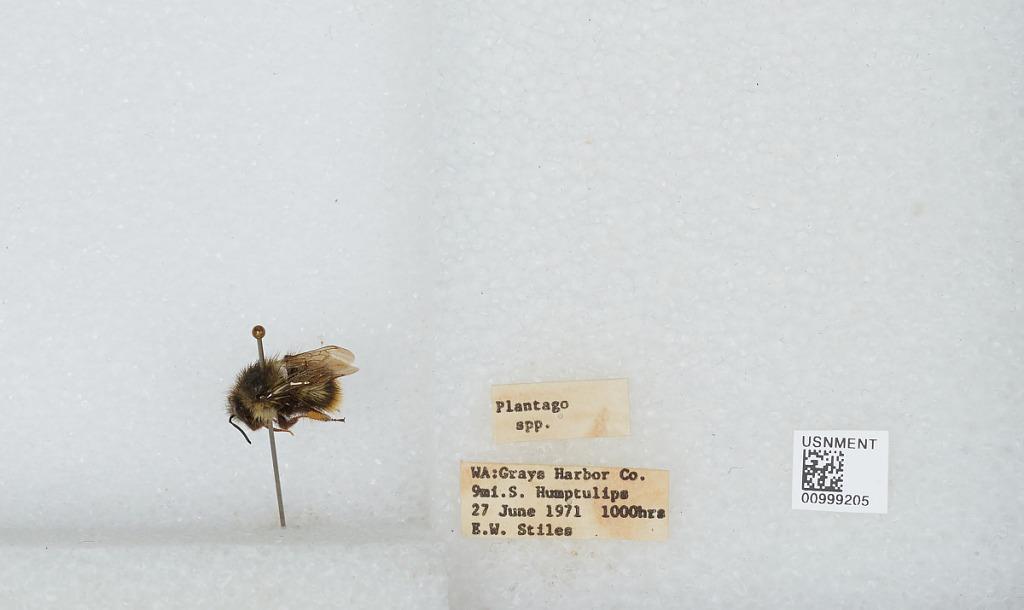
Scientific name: Bombus (Pyrobombus) mixtus Cresson
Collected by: E. Stiles
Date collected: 1971-6-27
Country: United States
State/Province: Washington
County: Grays Harbor
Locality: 9 miles south of Humptulips
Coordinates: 47.1303, -123.896